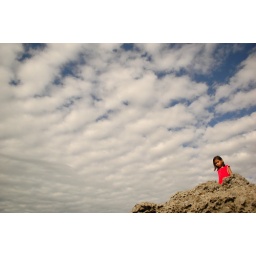
106. Girl in a red dress